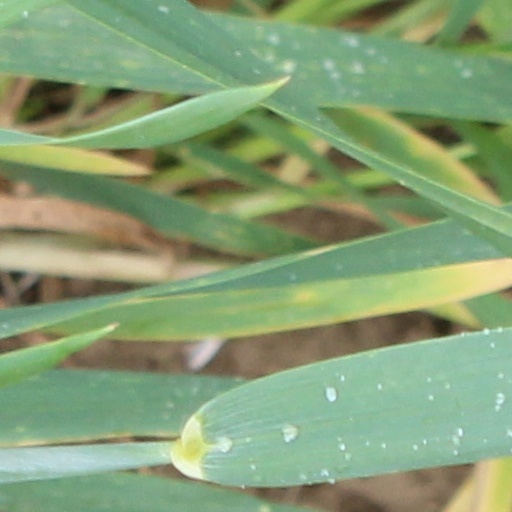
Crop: wheat